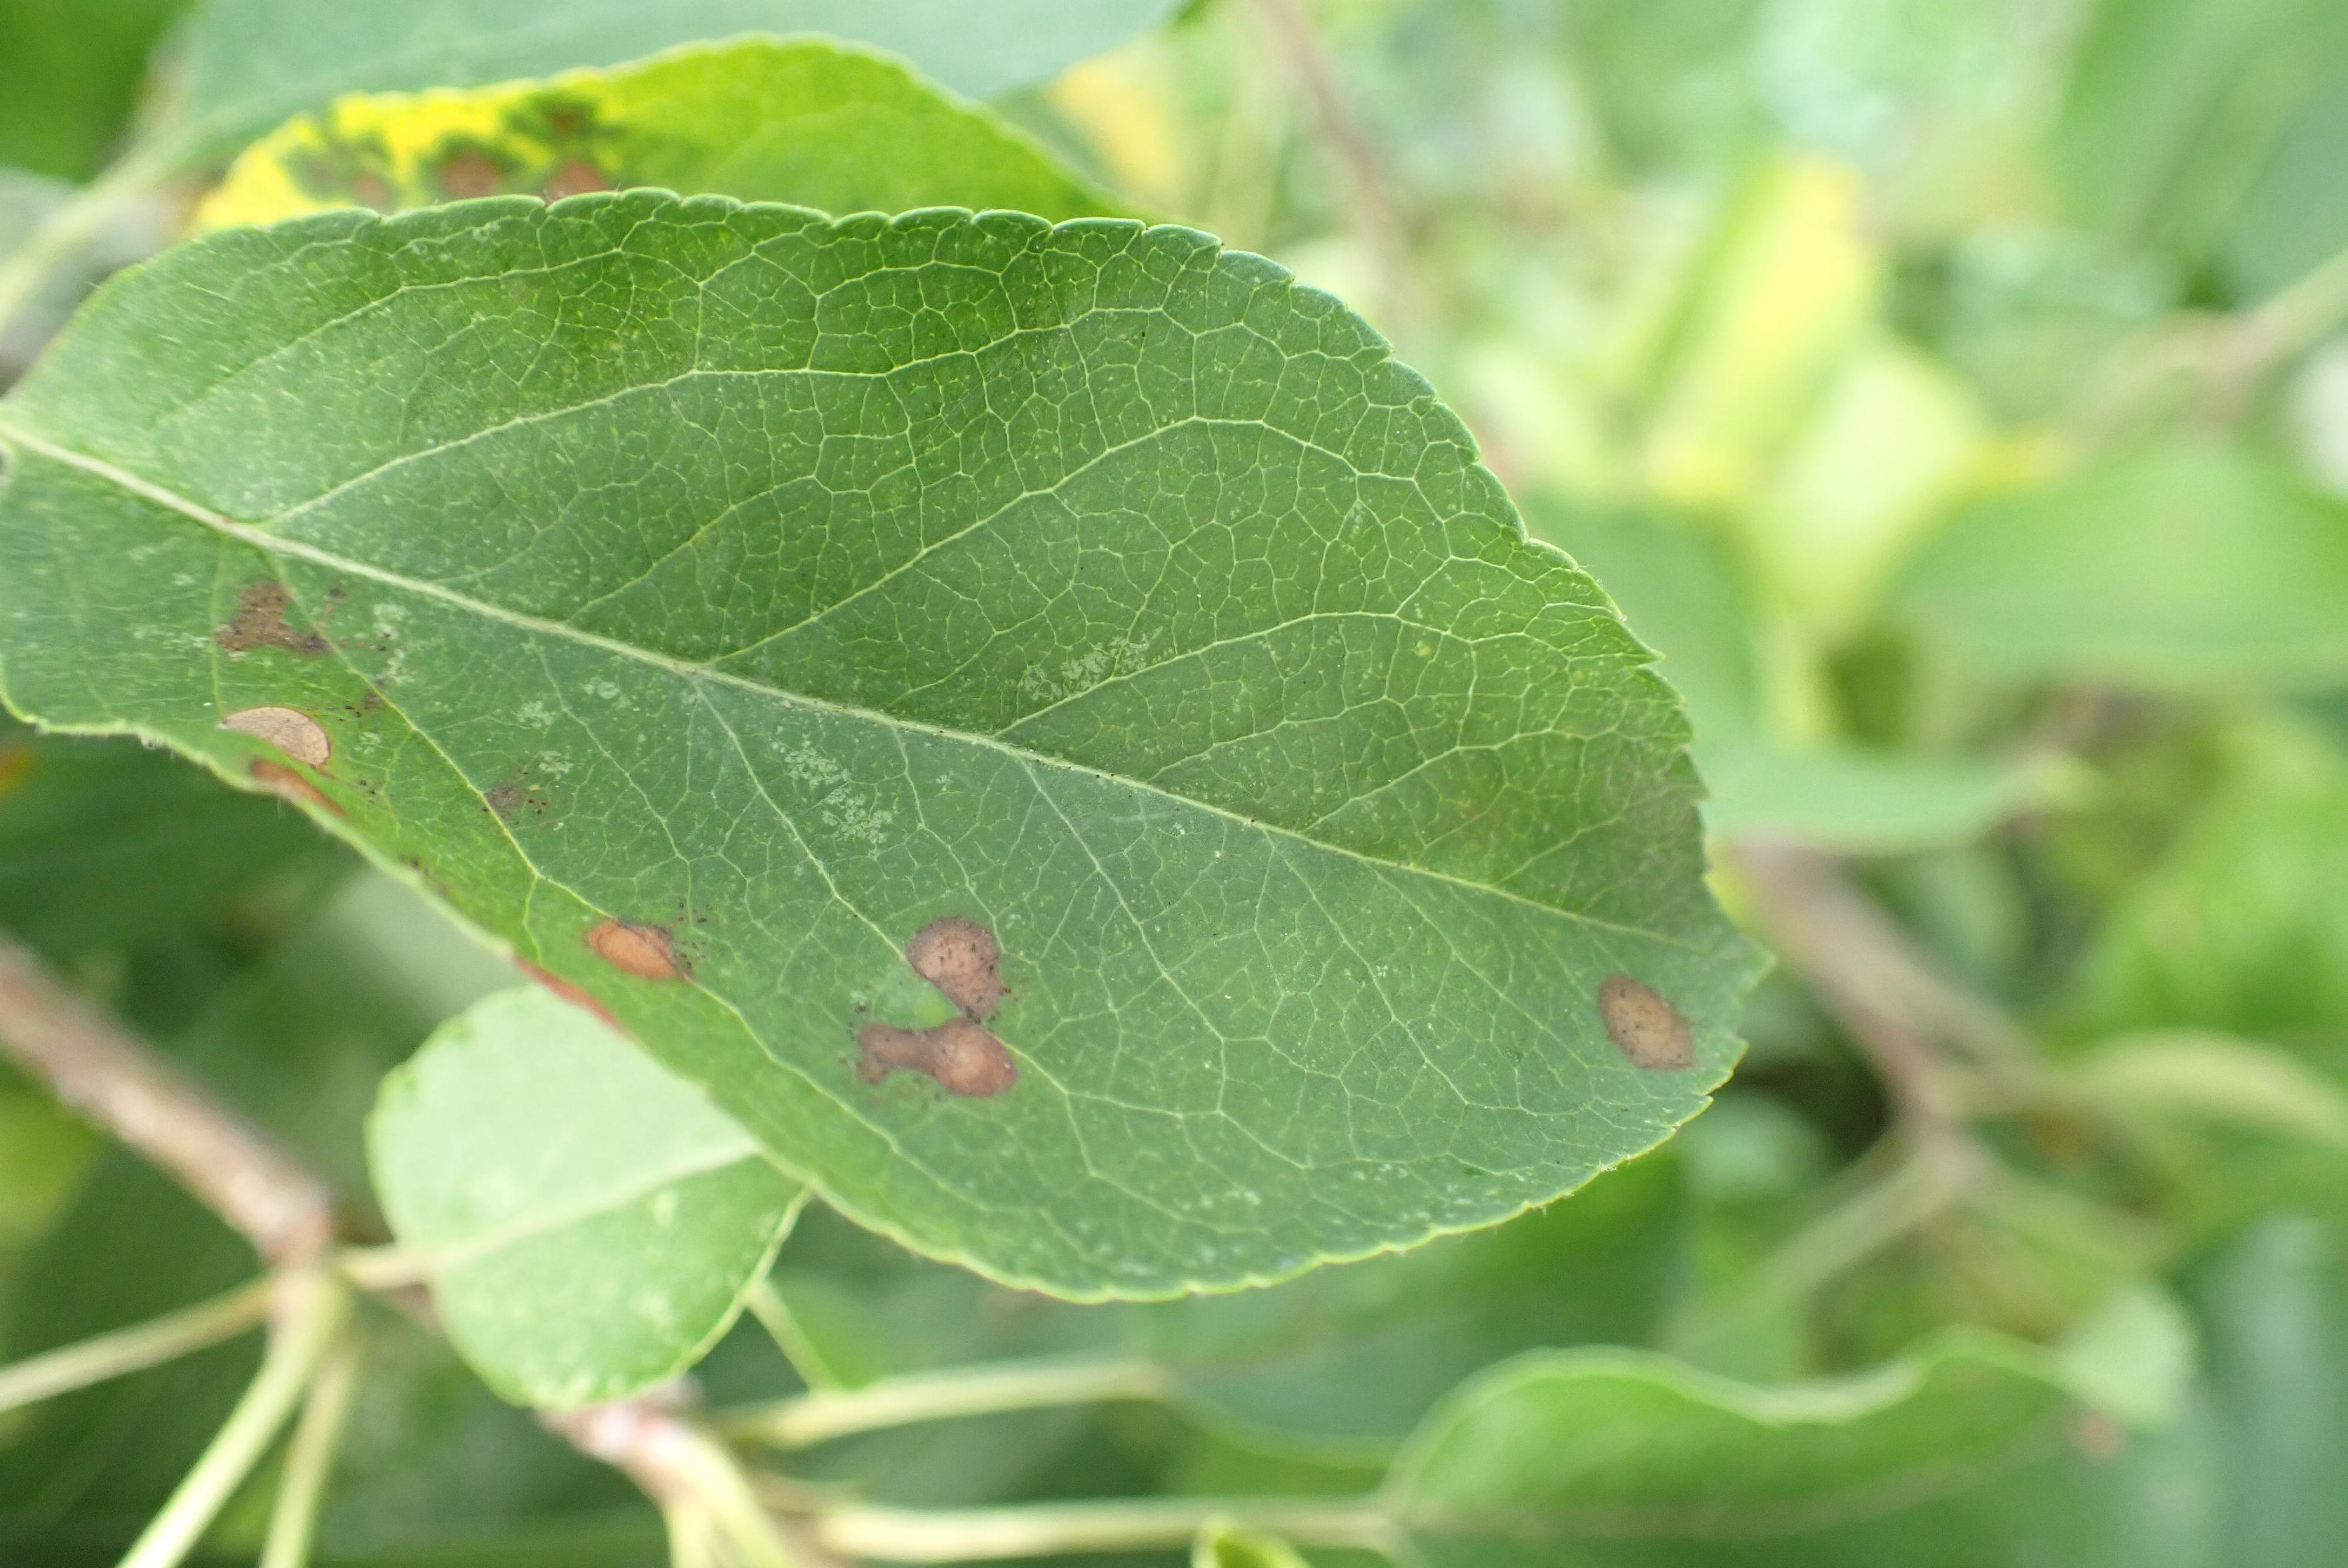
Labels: frog_eye_leaf_spot